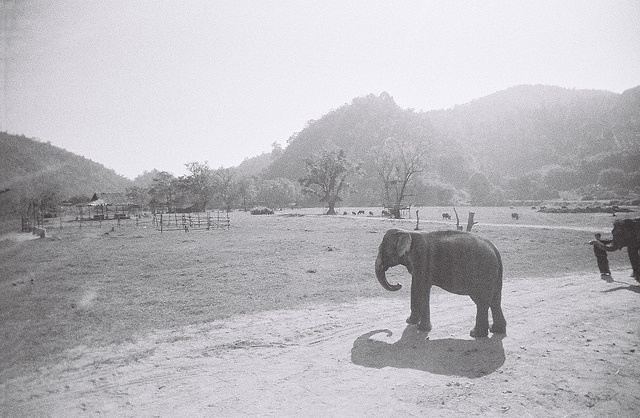
A gray elephant is in the brown dirt.
An elephant looking out into a sun filled field.
A black and white photo of an elephant in a animal park.
A baby elephant in the middle of a field.
A elephant is standing on a dirt trail